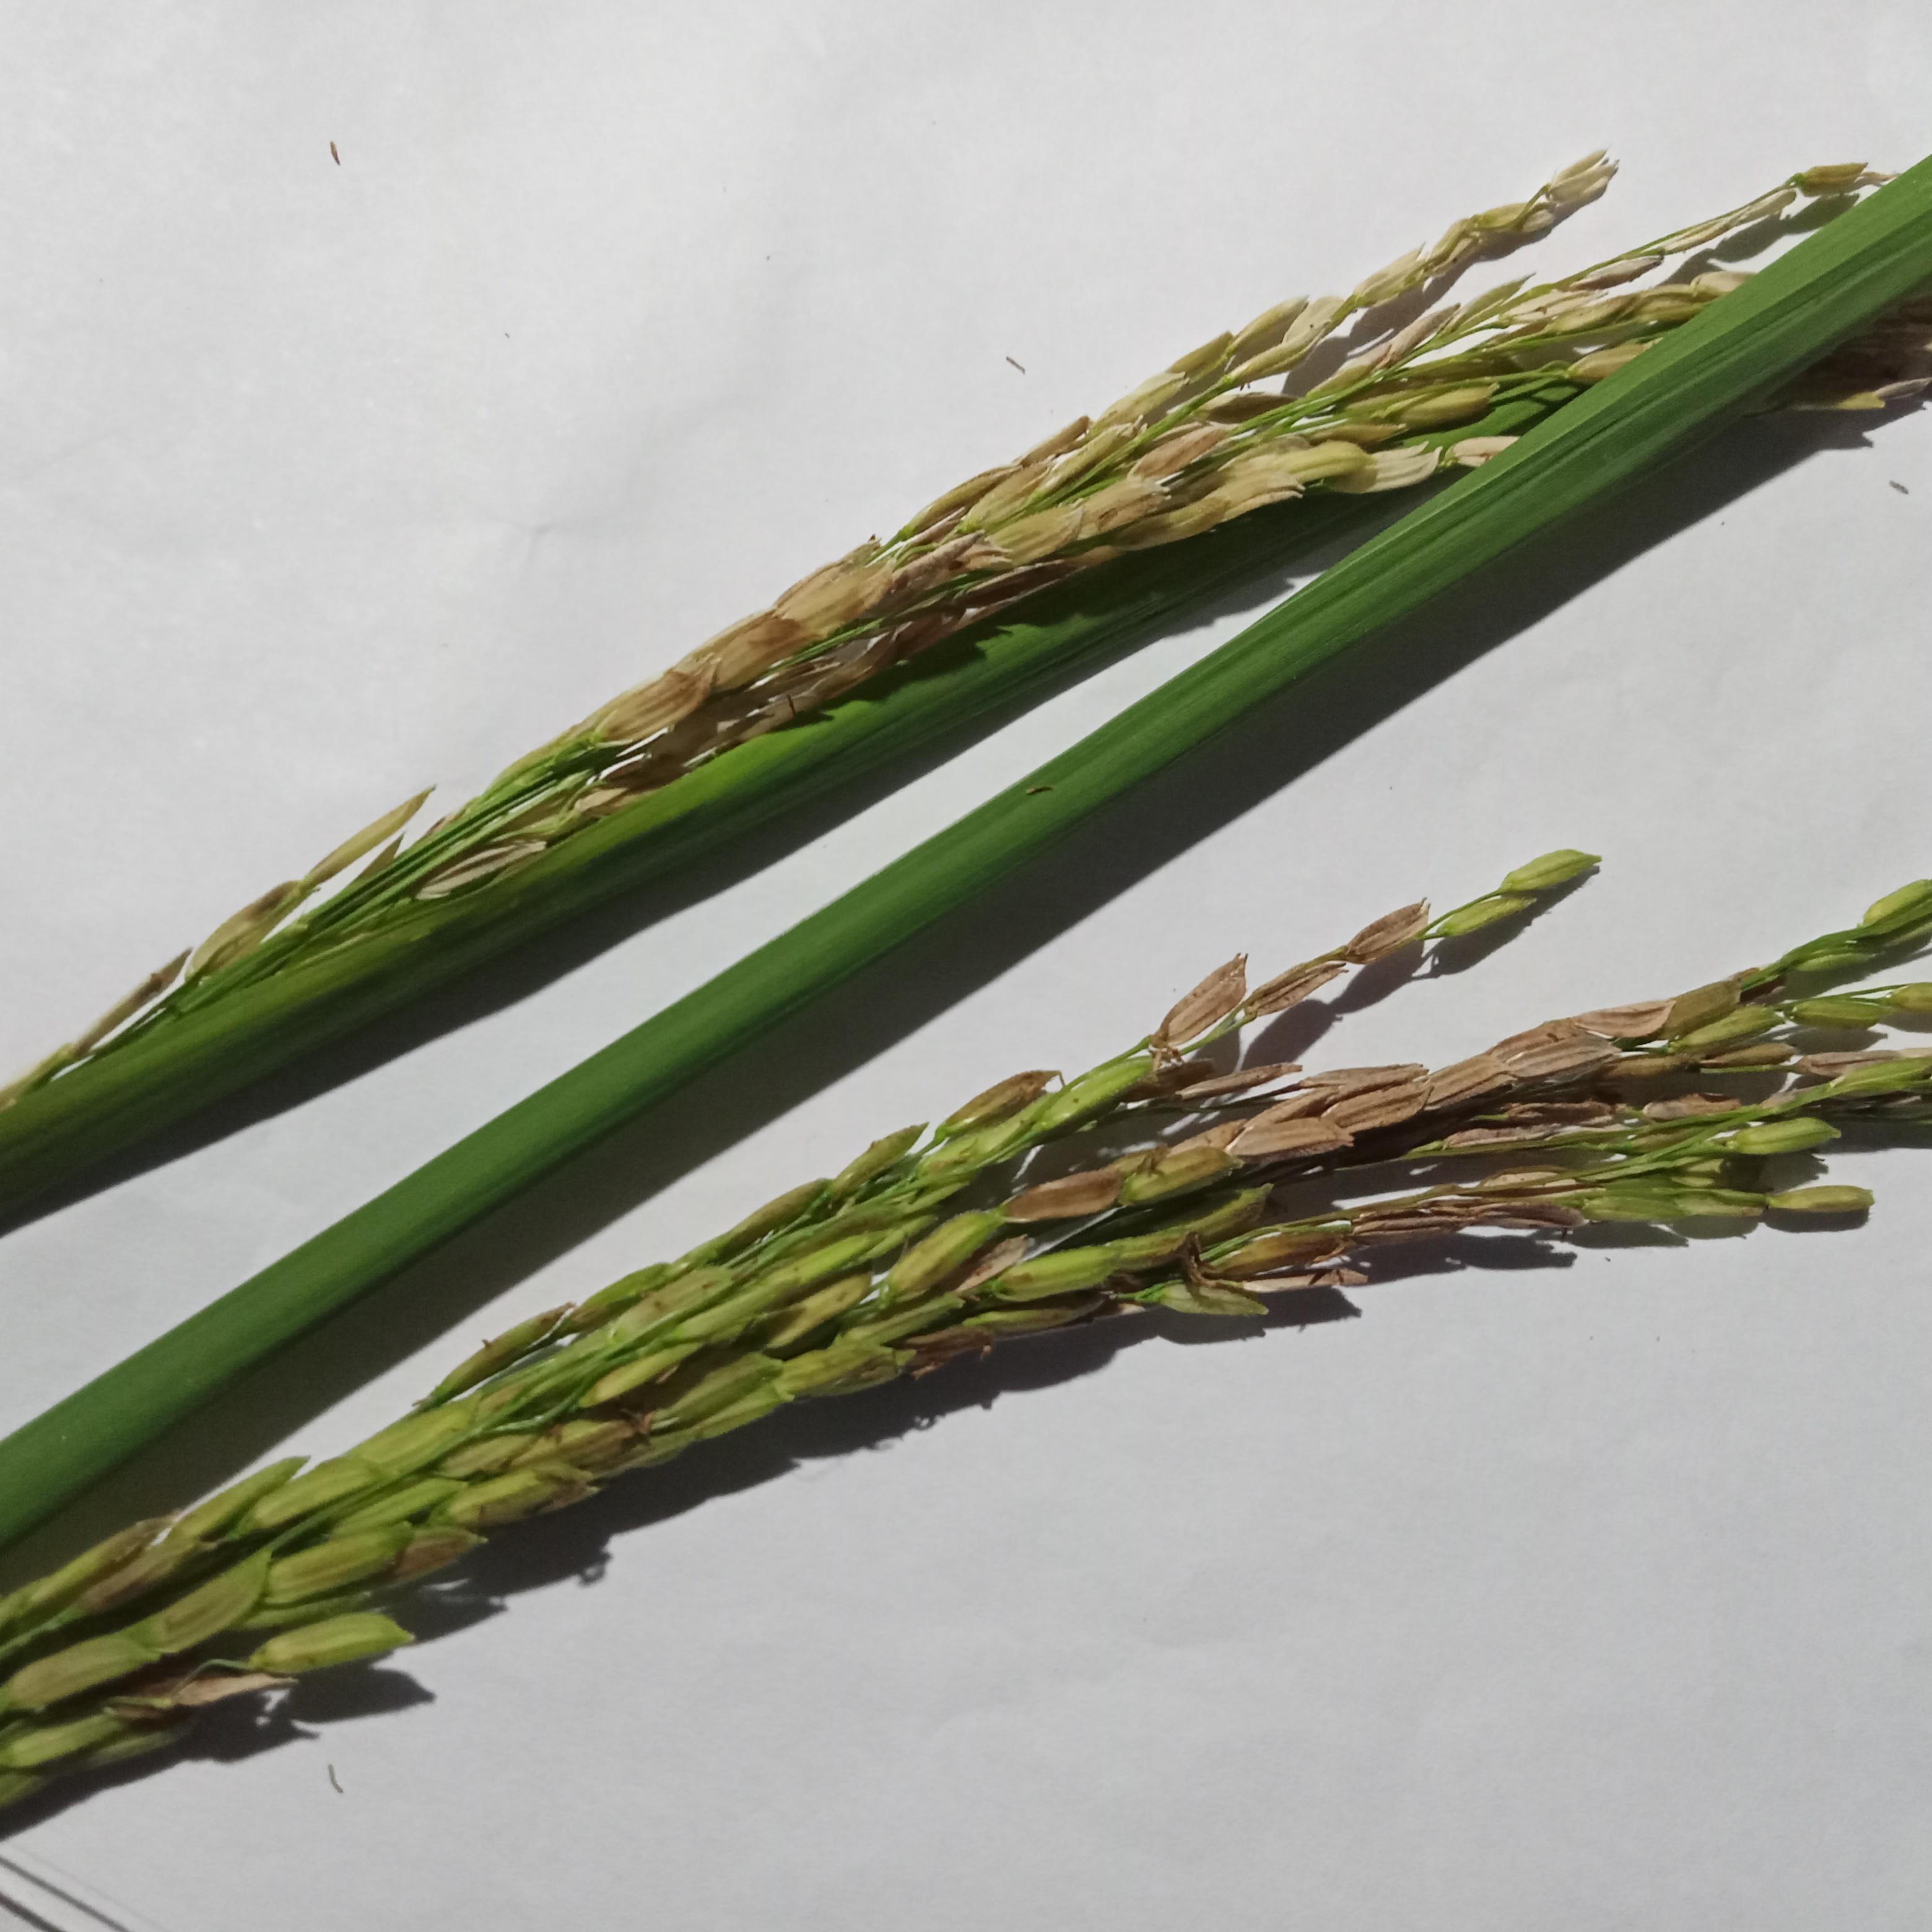
Label: Rice___Neck_Blast